Cheq Wong language

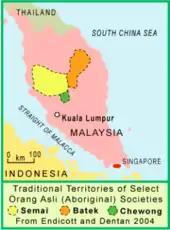
An ethnographic map of the Malay Peninsula showing were the Cheq Wong people live (in green).

Cheq Wong (Ceq Wong, Chewong) is an Austroasiatic language spoken in the Malay Peninsula by the Cheq Wong people. It belongs to the Northern subbranch of the Aslian languages. Northern Aslian was labelled Jehaic in the past.